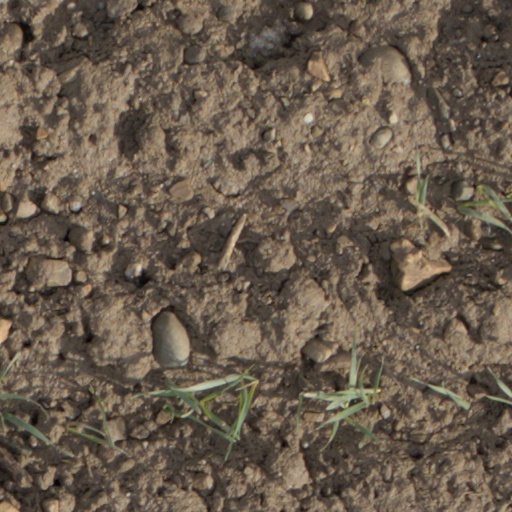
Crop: wheat